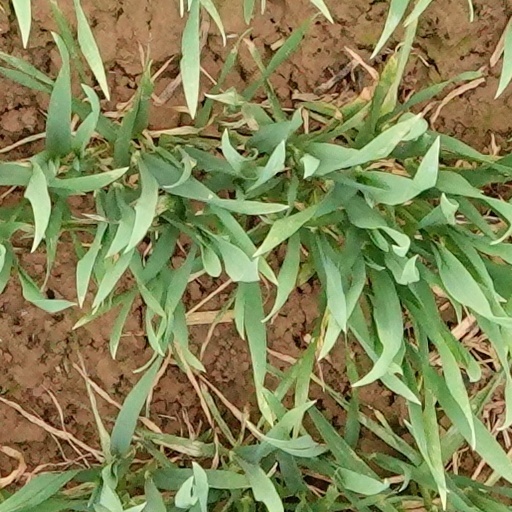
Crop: wheat